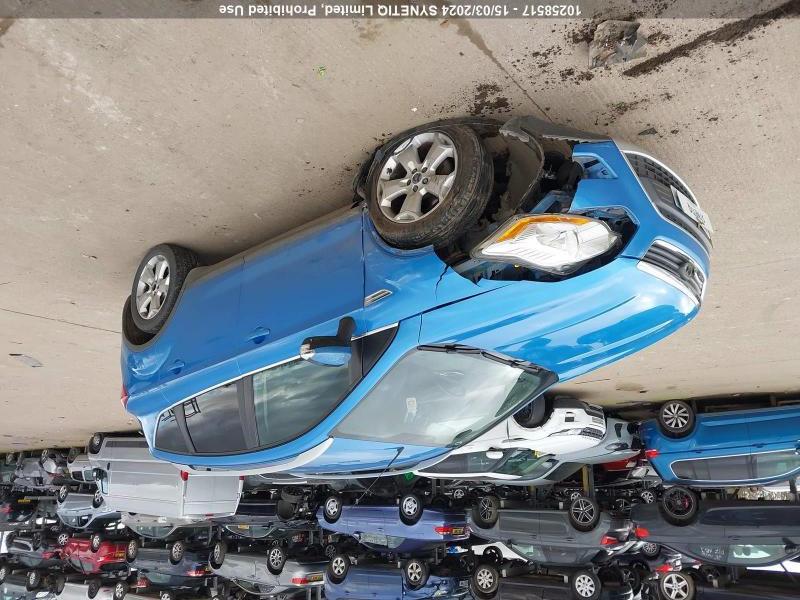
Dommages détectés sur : pare-choc avant, feu avant gauche, aile avant gauche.
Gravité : majeur